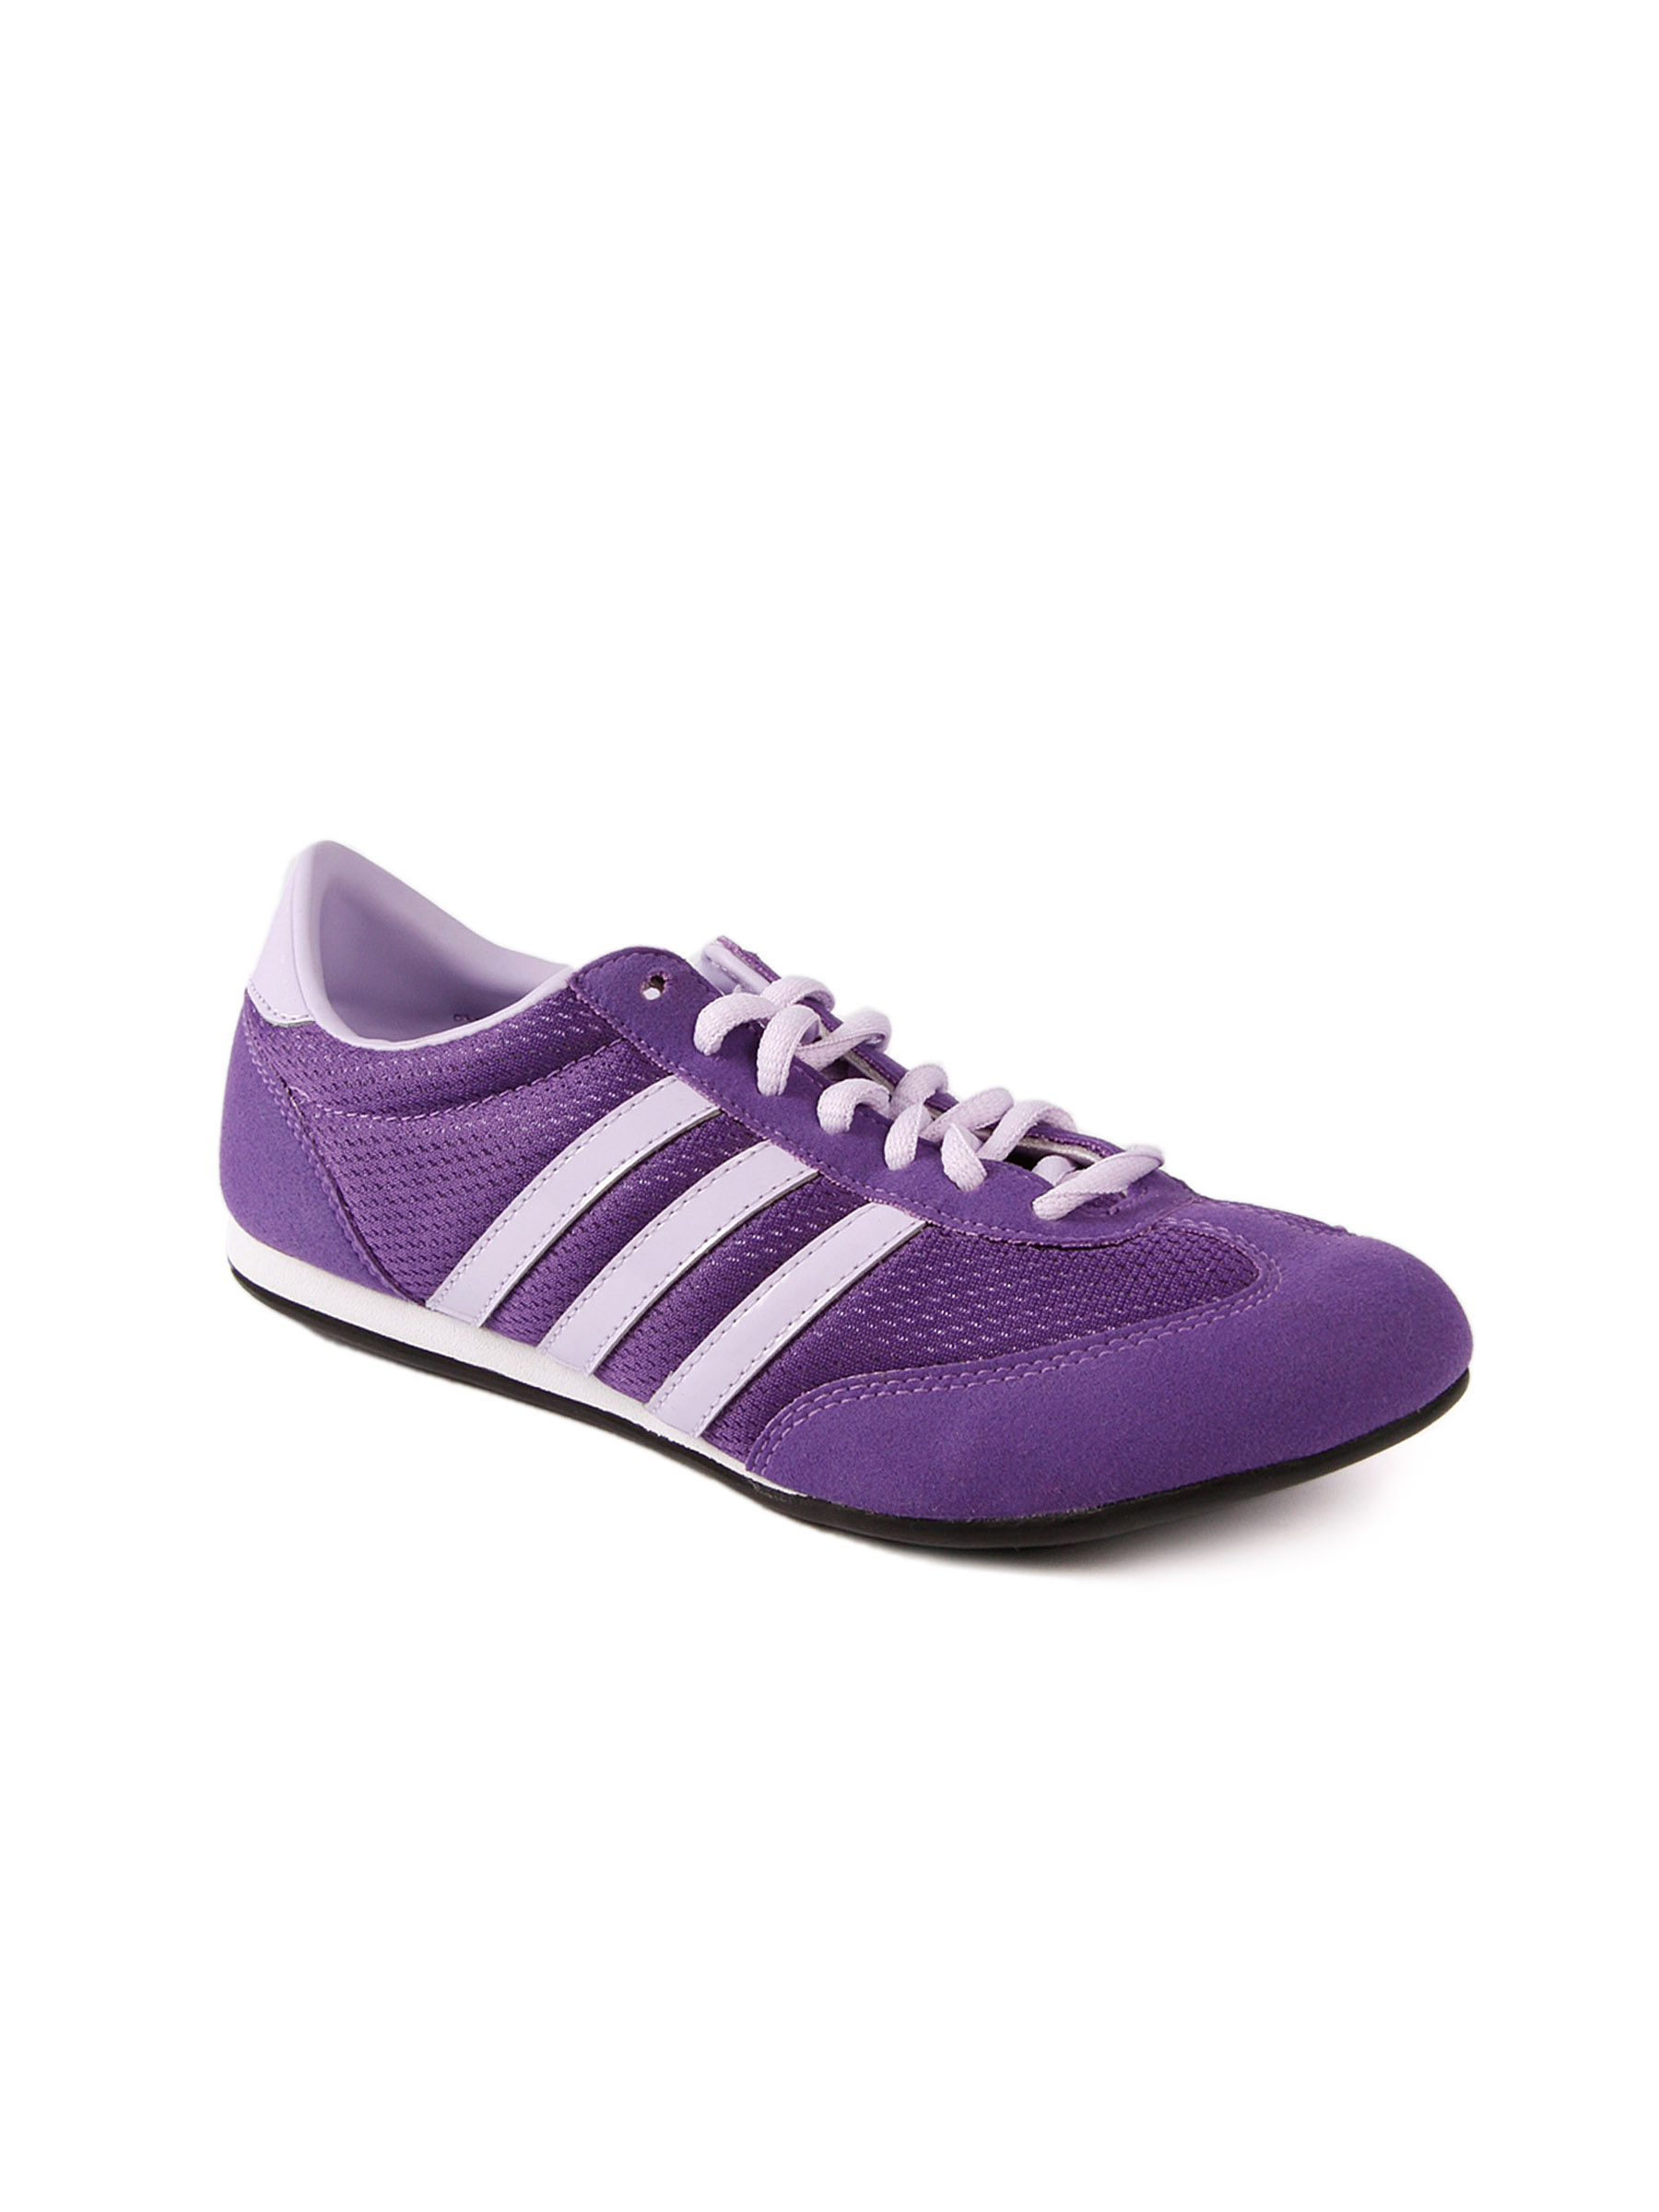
ADIDAS Women Adi Light Purple Sports Shoes
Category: Footwear / Shoes / Sports Shoes
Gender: Women
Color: Purple
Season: Fall 2011
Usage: Sports